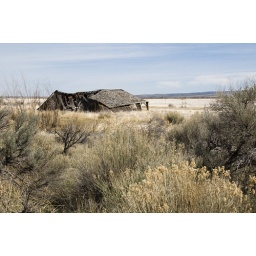
A tired barn across the road from the French Glen Hotel. Steen's Mountain is in the distance.